List of ambassadors of Israel to Japan

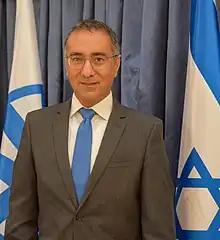
Current ambassador Gilad Cohen

This is a list of Israel's ambassadors to Japan. The ambassadors are based in Tokyo.